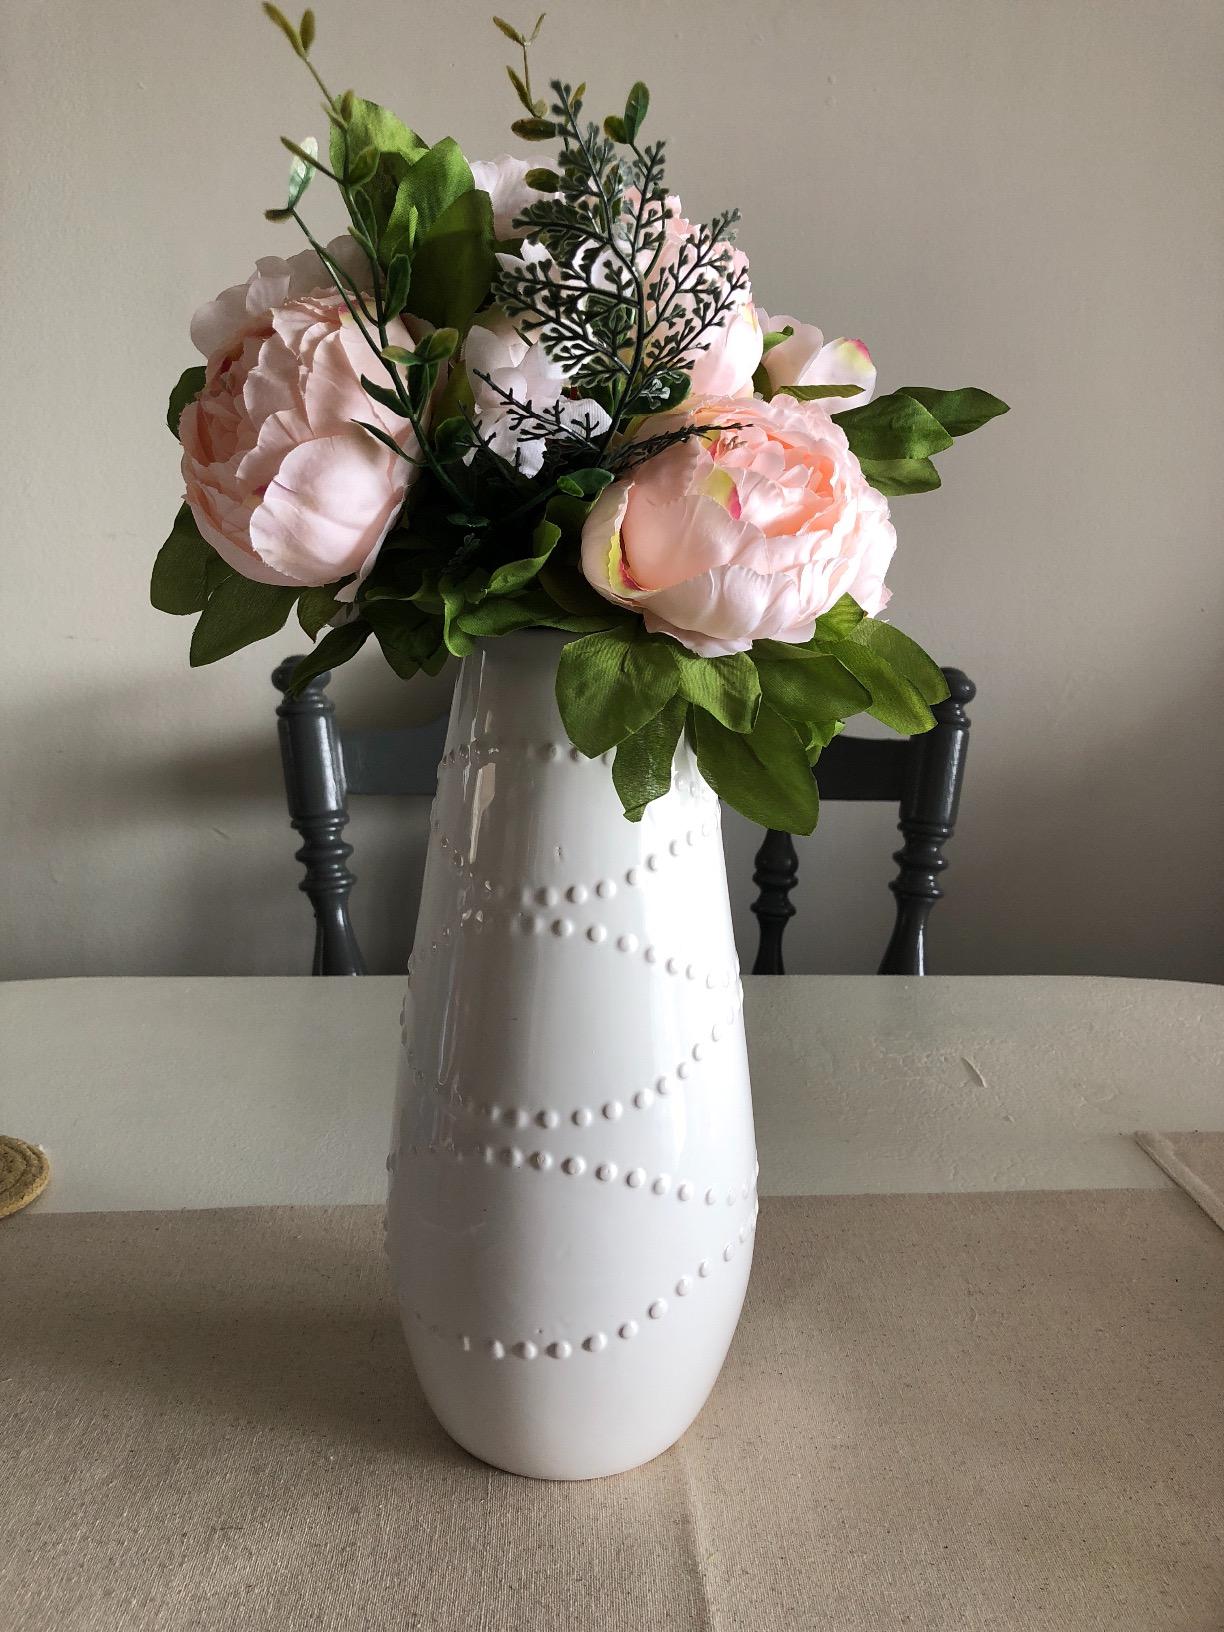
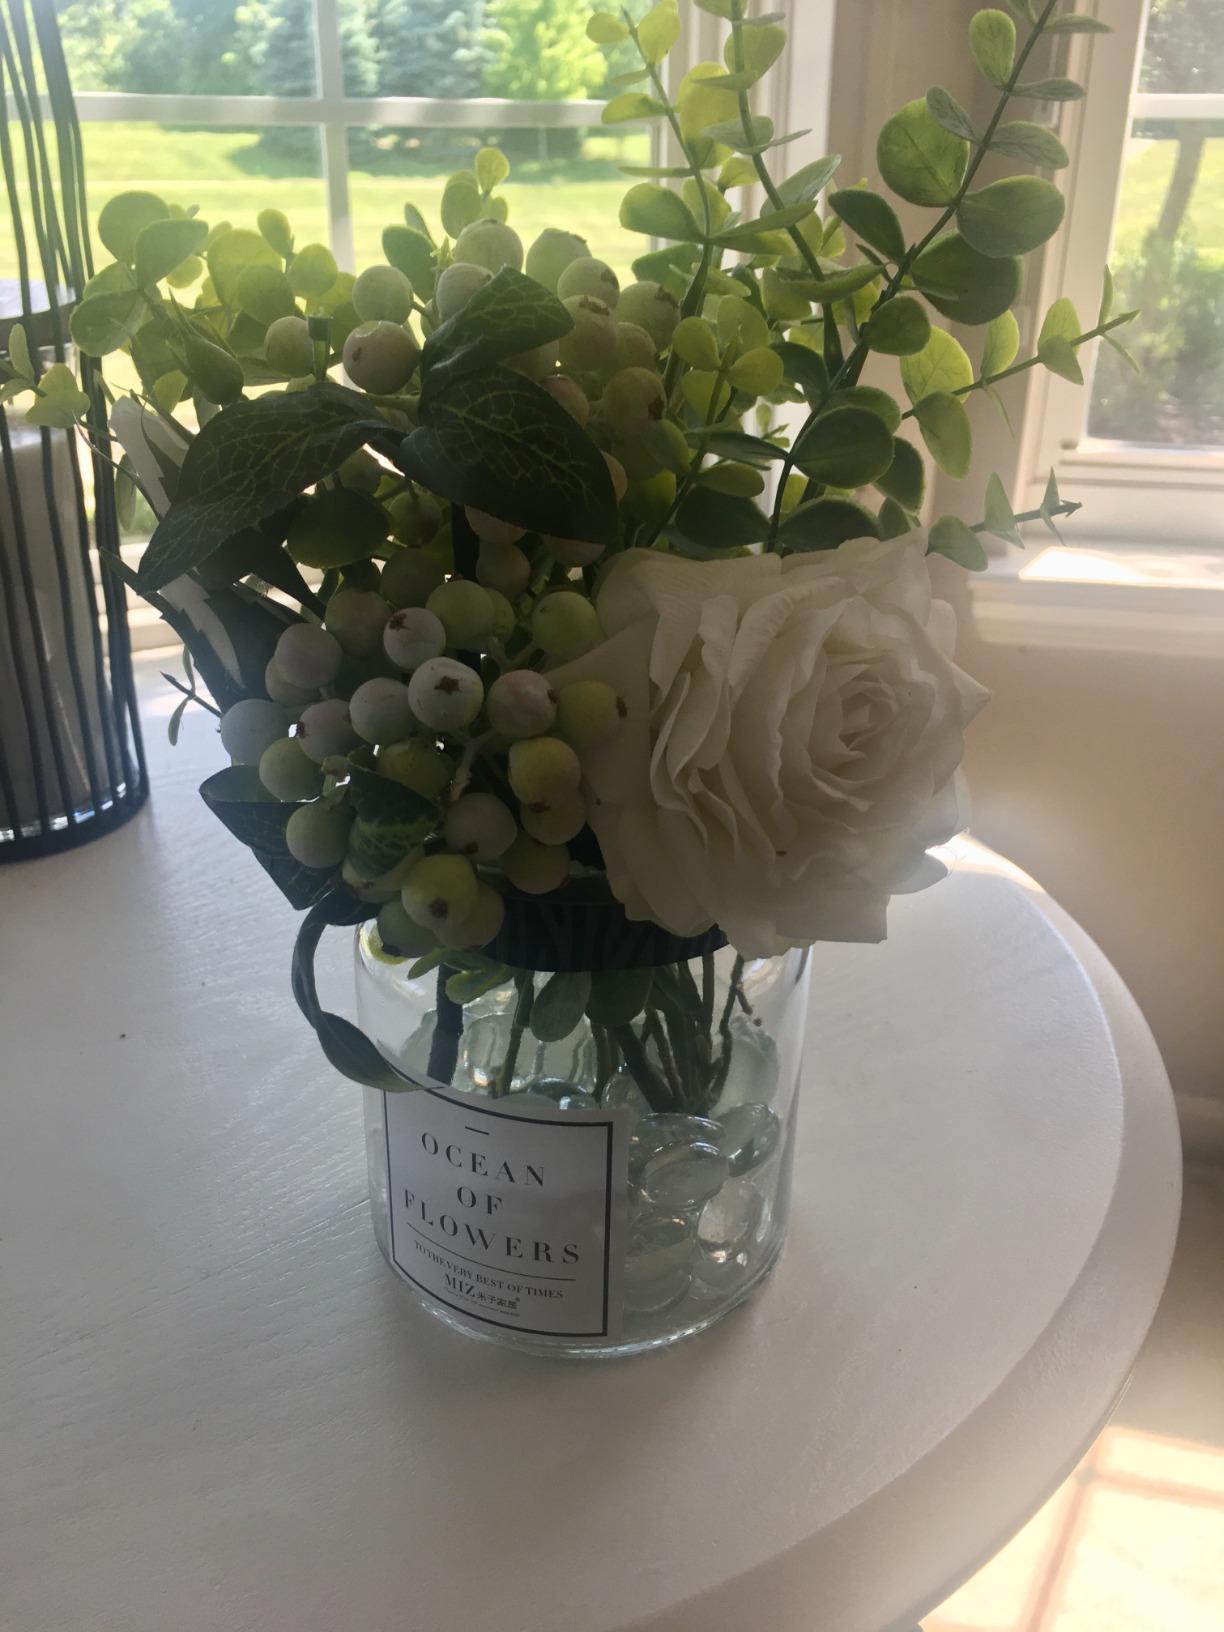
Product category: vase
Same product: no